Tulsa Golden Hurricane women's basketball

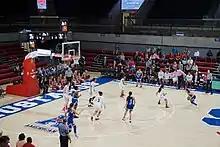
2016–17 Tulsa team playing against SMU at Moody Coliseum

The Tulsa Golden Hurricane women's basketball team represents the University of Tulsa in women's basketball. The school competes in the American Athletic Conference in Division I of the National Collegiate Athletic Association (NCAA). The Golden Hurricane play home basketball games at the Reynolds Center in Tulsa, Oklahoma.